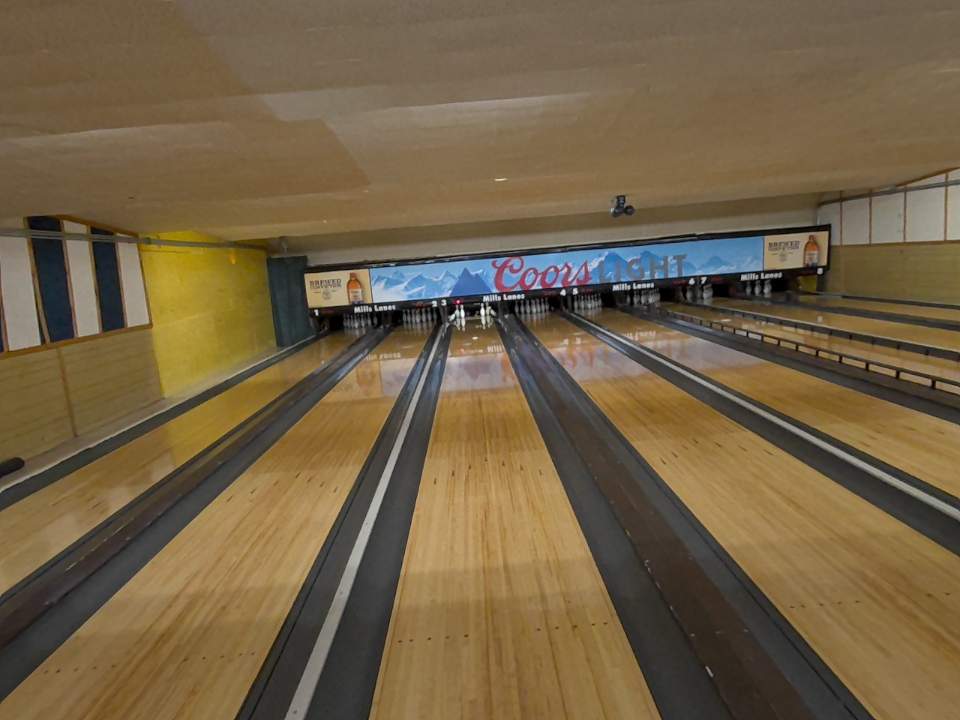
Object: bowling_ball